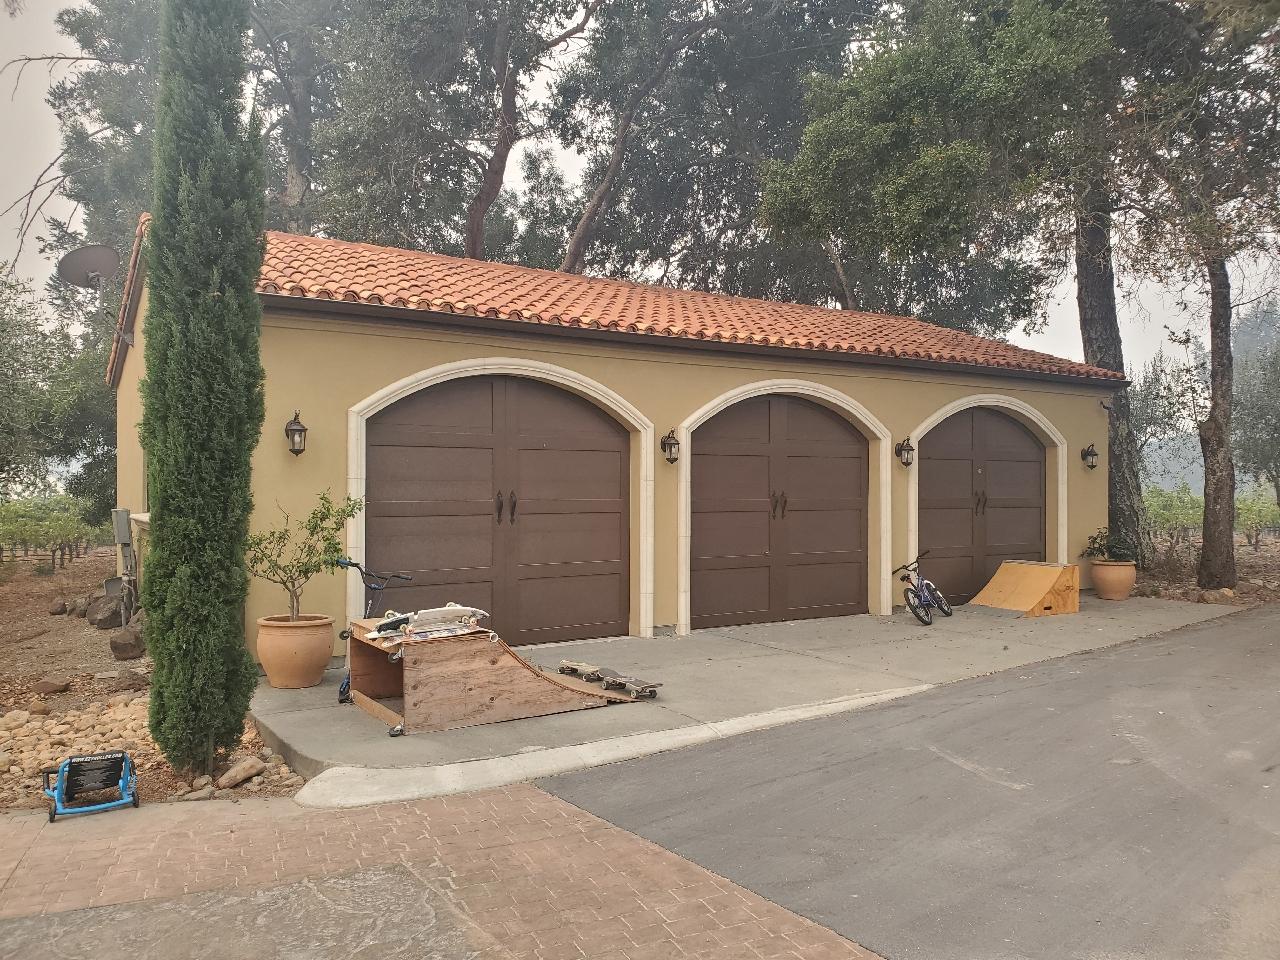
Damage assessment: no_damage